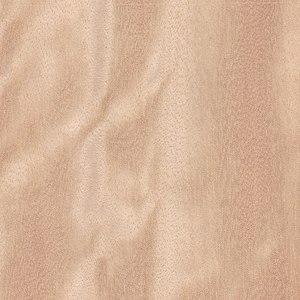
Feuille de placage d'Avodiré.
Turraeanthus africana est une espèce de plantes du genre Turraeanthus de la famille des Meliaceae, connue pour son bois sous le nom commercial d'Avodiré. L’avodiré est aussi connu sous les appellations vernaculaires d’Apapaya, Apaya Asama, Blima-pu et Lusamba.